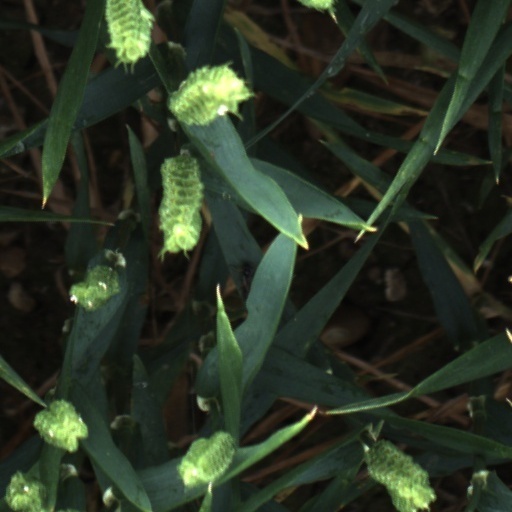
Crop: wheat